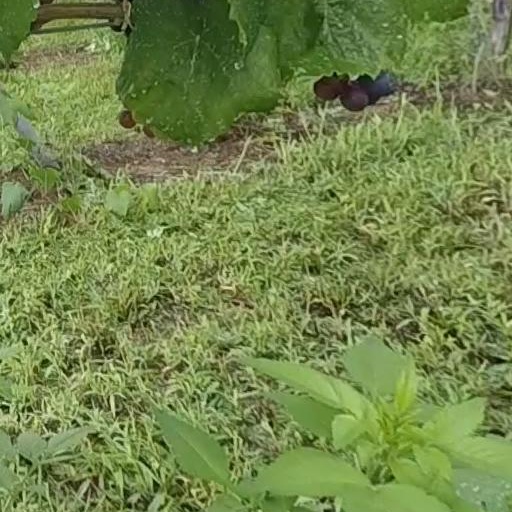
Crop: grape